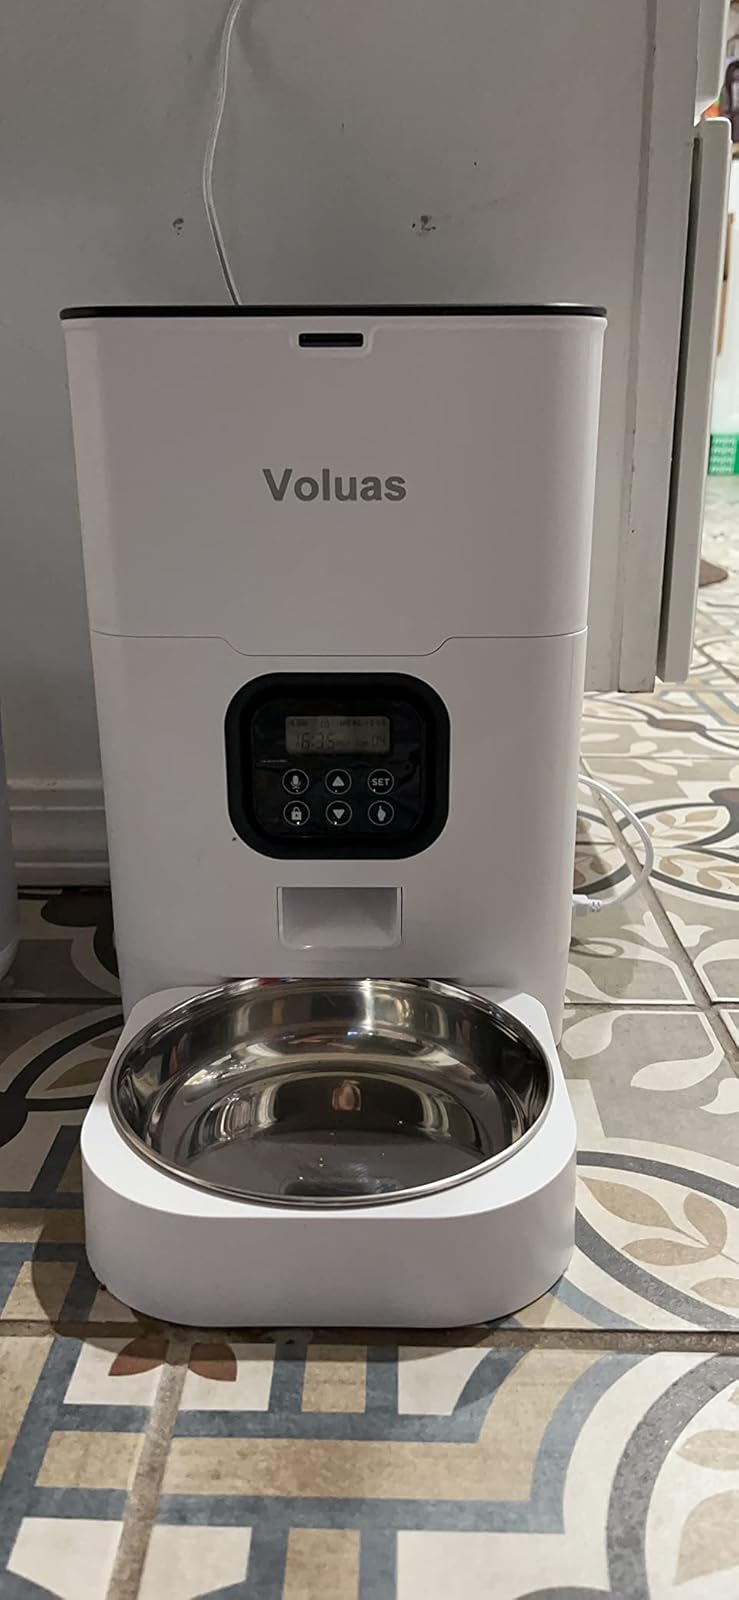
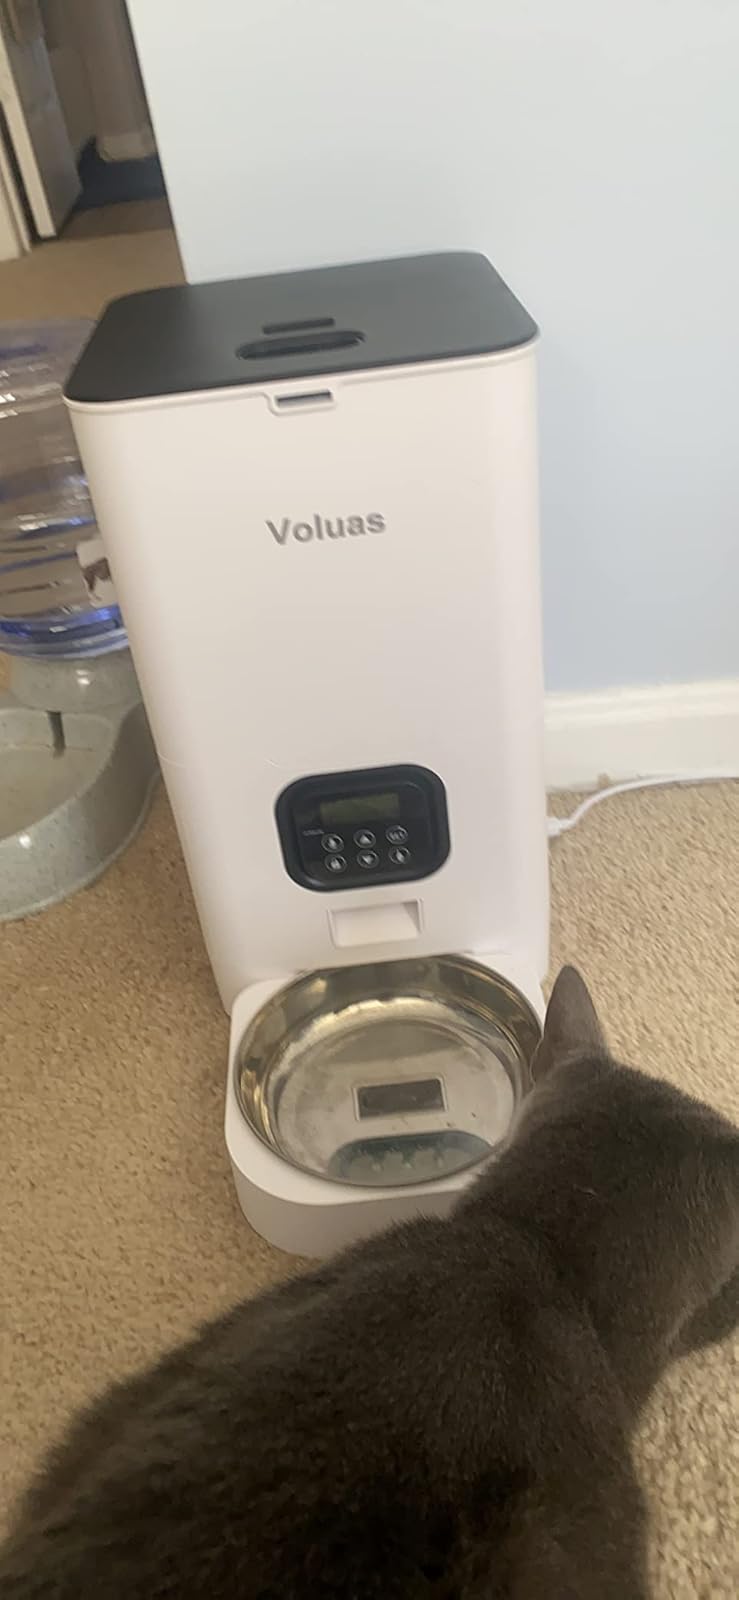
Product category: items_feeder
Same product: yes